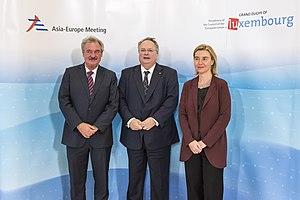
La présidence luxembourgeoise du Conseil de l'Union européenne en 2015 est la douzième présidence du Conseil de l'Union européenne assurée par le Luxembourg.
Le Dialogue Asie-Europe ou ASEM a été créé en 1996 au sommet de Bangkok. L'ASEM est un forum interrégional qui regroupe d'une part la Commission européenne et les 27 membres de l'Union européenne, et d'autre part les 13 membres de l'ASEAN plus trois, c'est-à-dire le secrétariat de l'ASEAN ainsi que la Chine, le Japon et la Corée du Sud auxquels se sont joints la Mongolie, l'Inde et le Pakistan. À l'occasion du sommet de Bruxelles en 2010, l'Australie, la Nouvelle-Zélande et la Russie deviennent membres de l'organisation. En 2012, le sommet de Vientiane entérine l'adhésion de trois nouveaux membres : le Bangladesh, la Norvège et la Suisse. Le sommet de Milan officialise l'adhésion de la Croatie et du Kazakhstan.